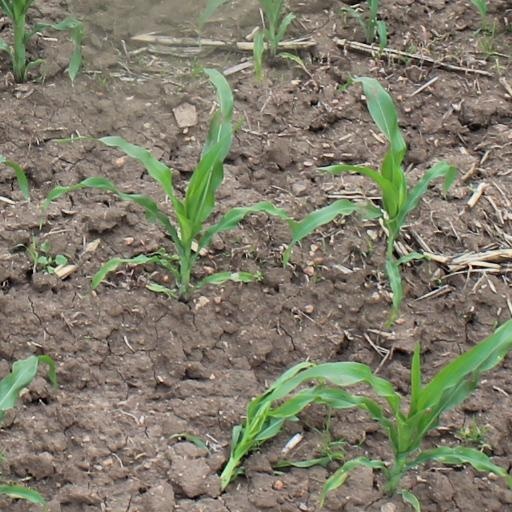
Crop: maize; corn